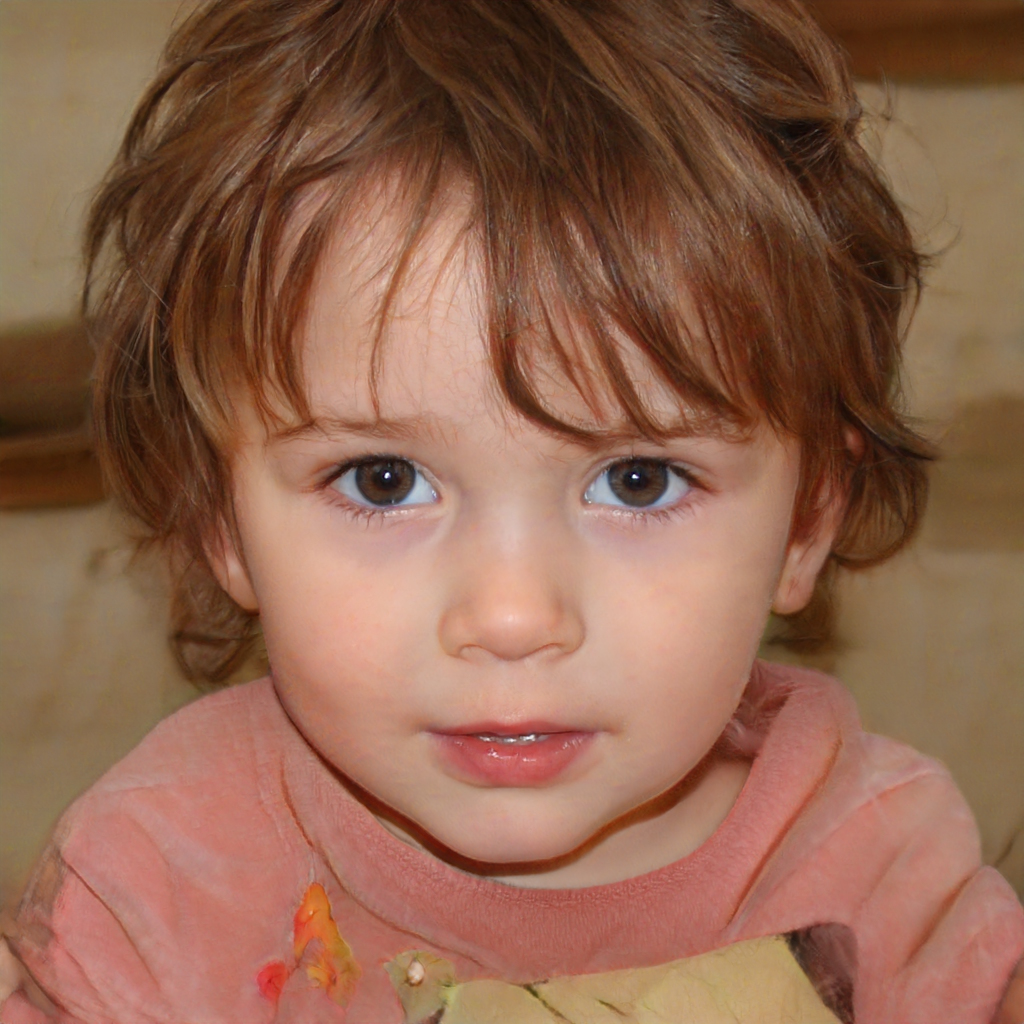
Label: Colored